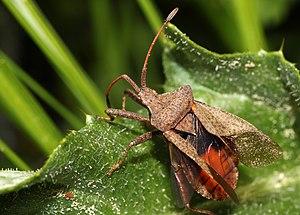
La corée marginée, Coreus marginatus, est une espèce d'insectes hétéroptères, une punaise de la famille des Coreidae, de la sous-famille des Coreinae, de la tribu des Coreini et du genre Coreus. Elle est très commune en Europe.